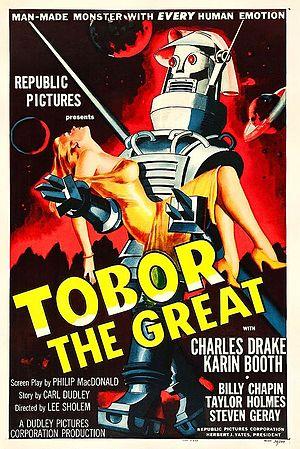
Le Maître du monde est un film de science-fiction américain réalisé par Lee Sholem, sorti en 1954.